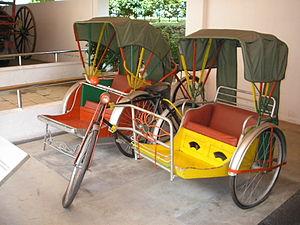
Un tricycle est un véhicule à trois roues. Il peut être non motorisé et actionné par la force humaine, de type vélocipède, ou motorisé par un moteur thermique ou électrique.